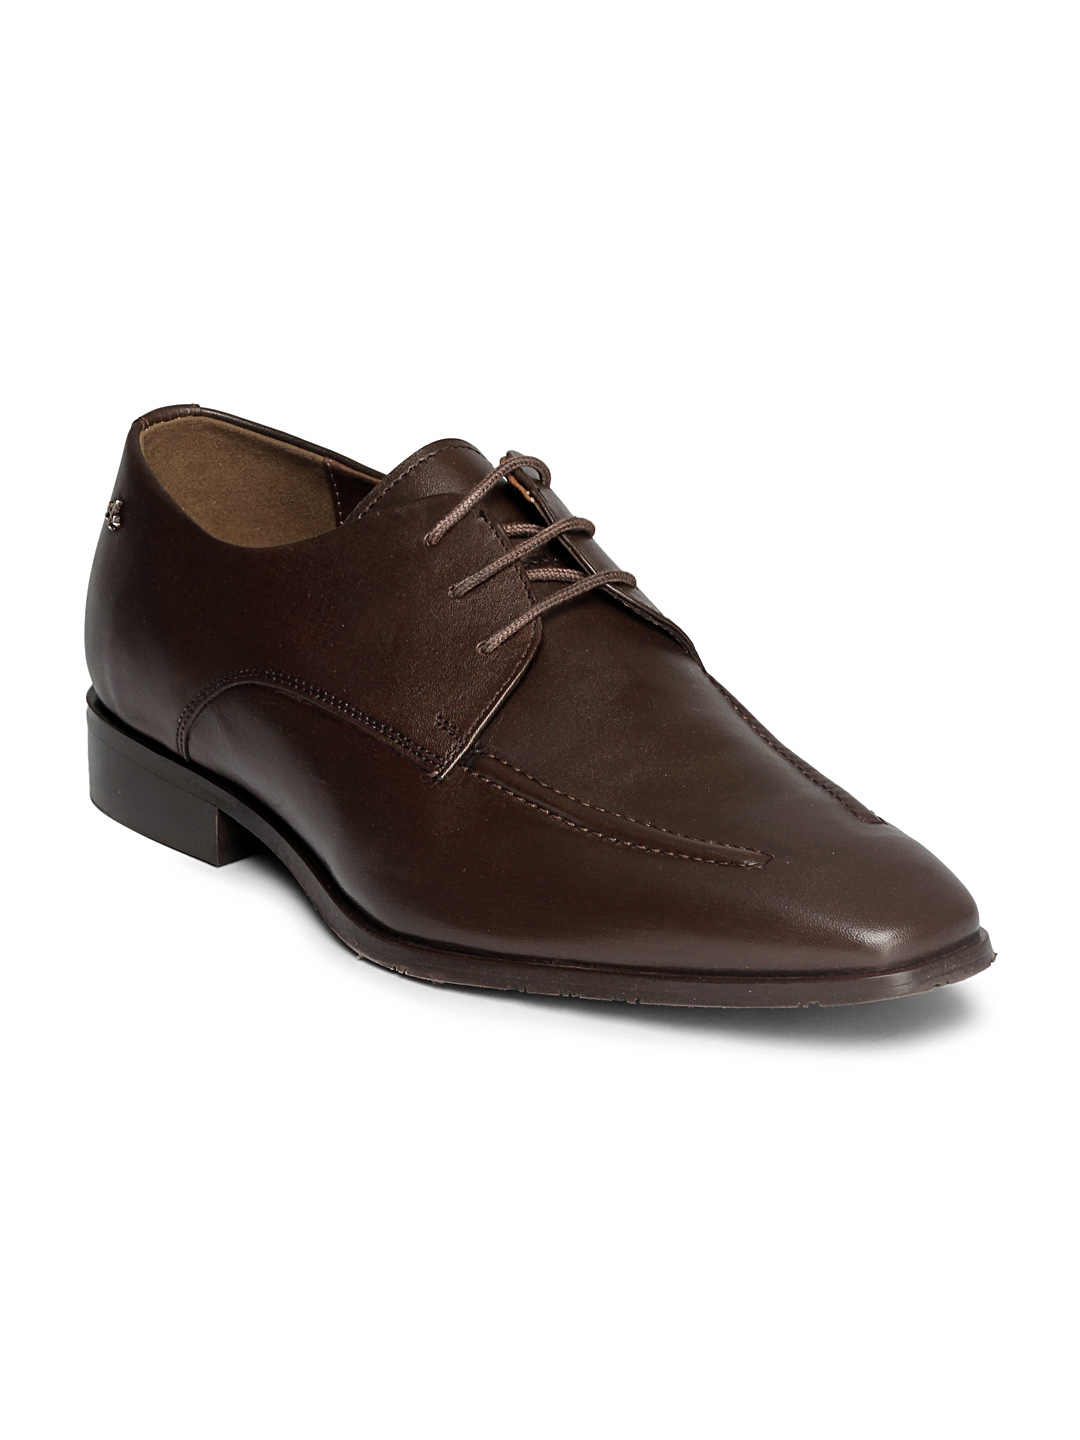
Arrow Men Brown Formal Shoes
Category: Footwear / Shoes / Formal Shoes
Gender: Men
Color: Brown
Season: Summer 2012
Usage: Formal